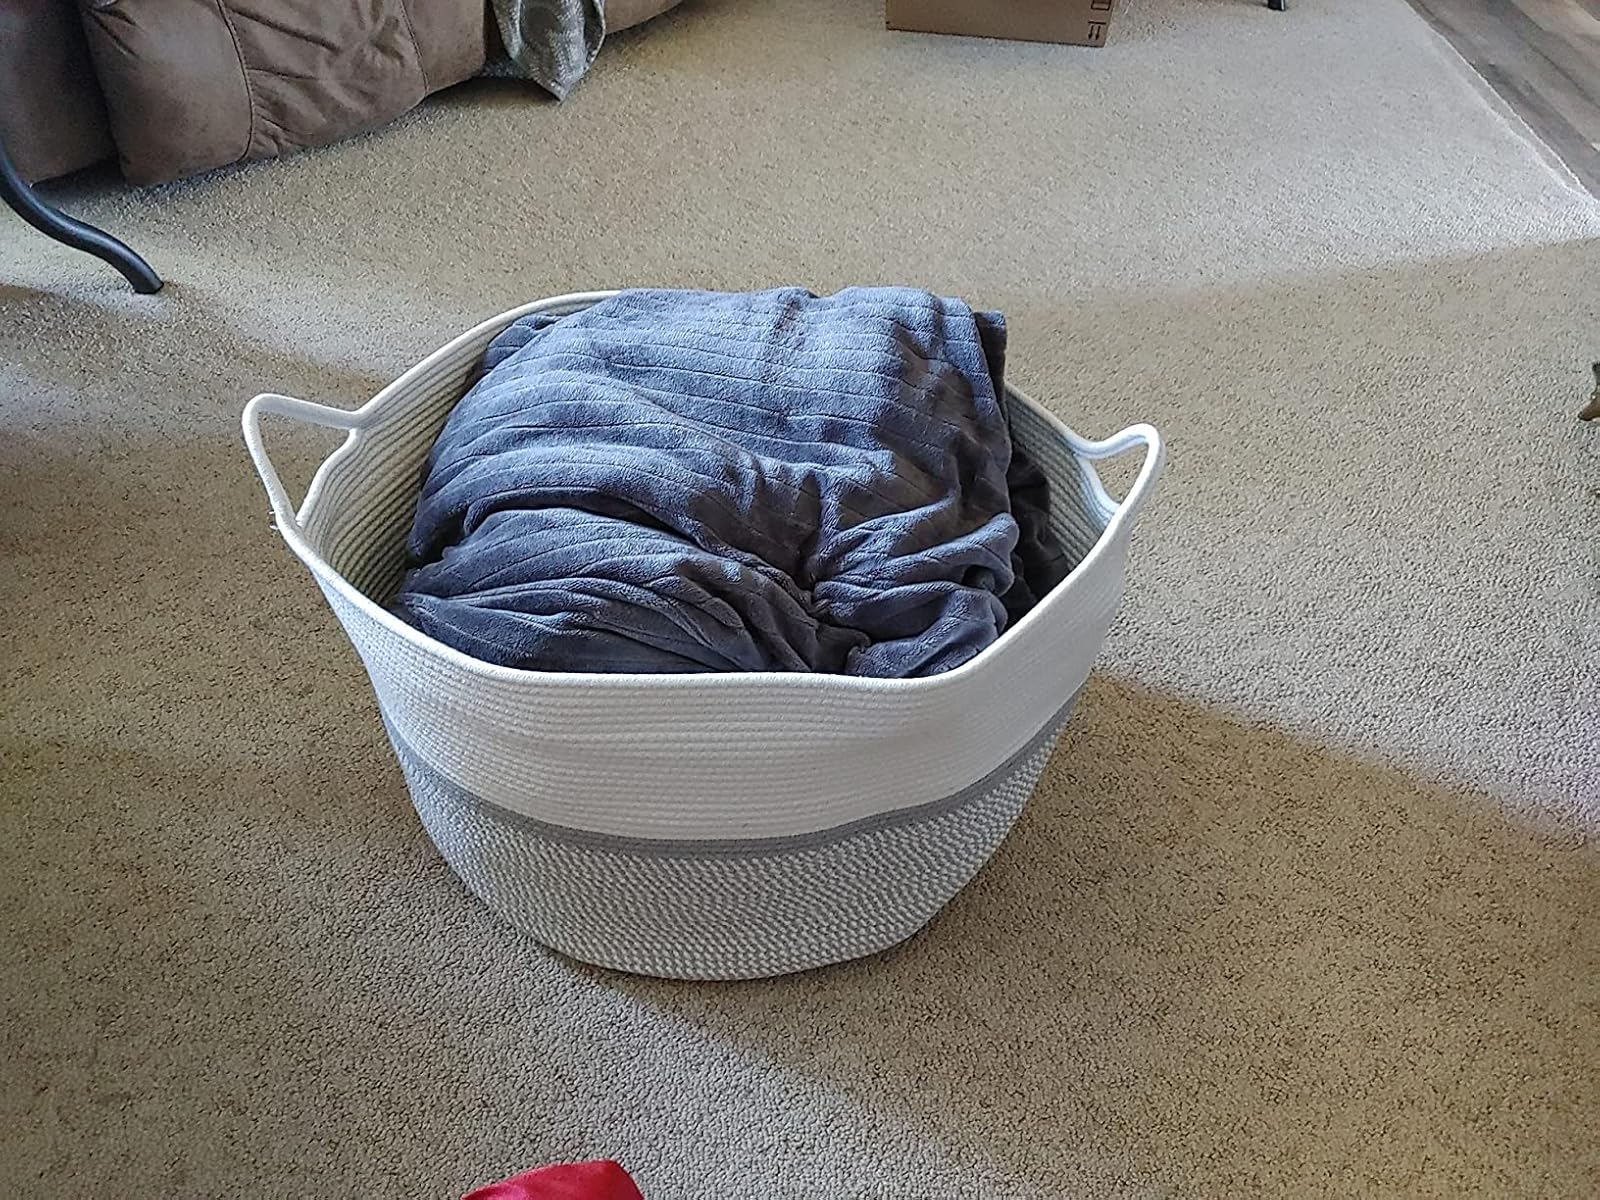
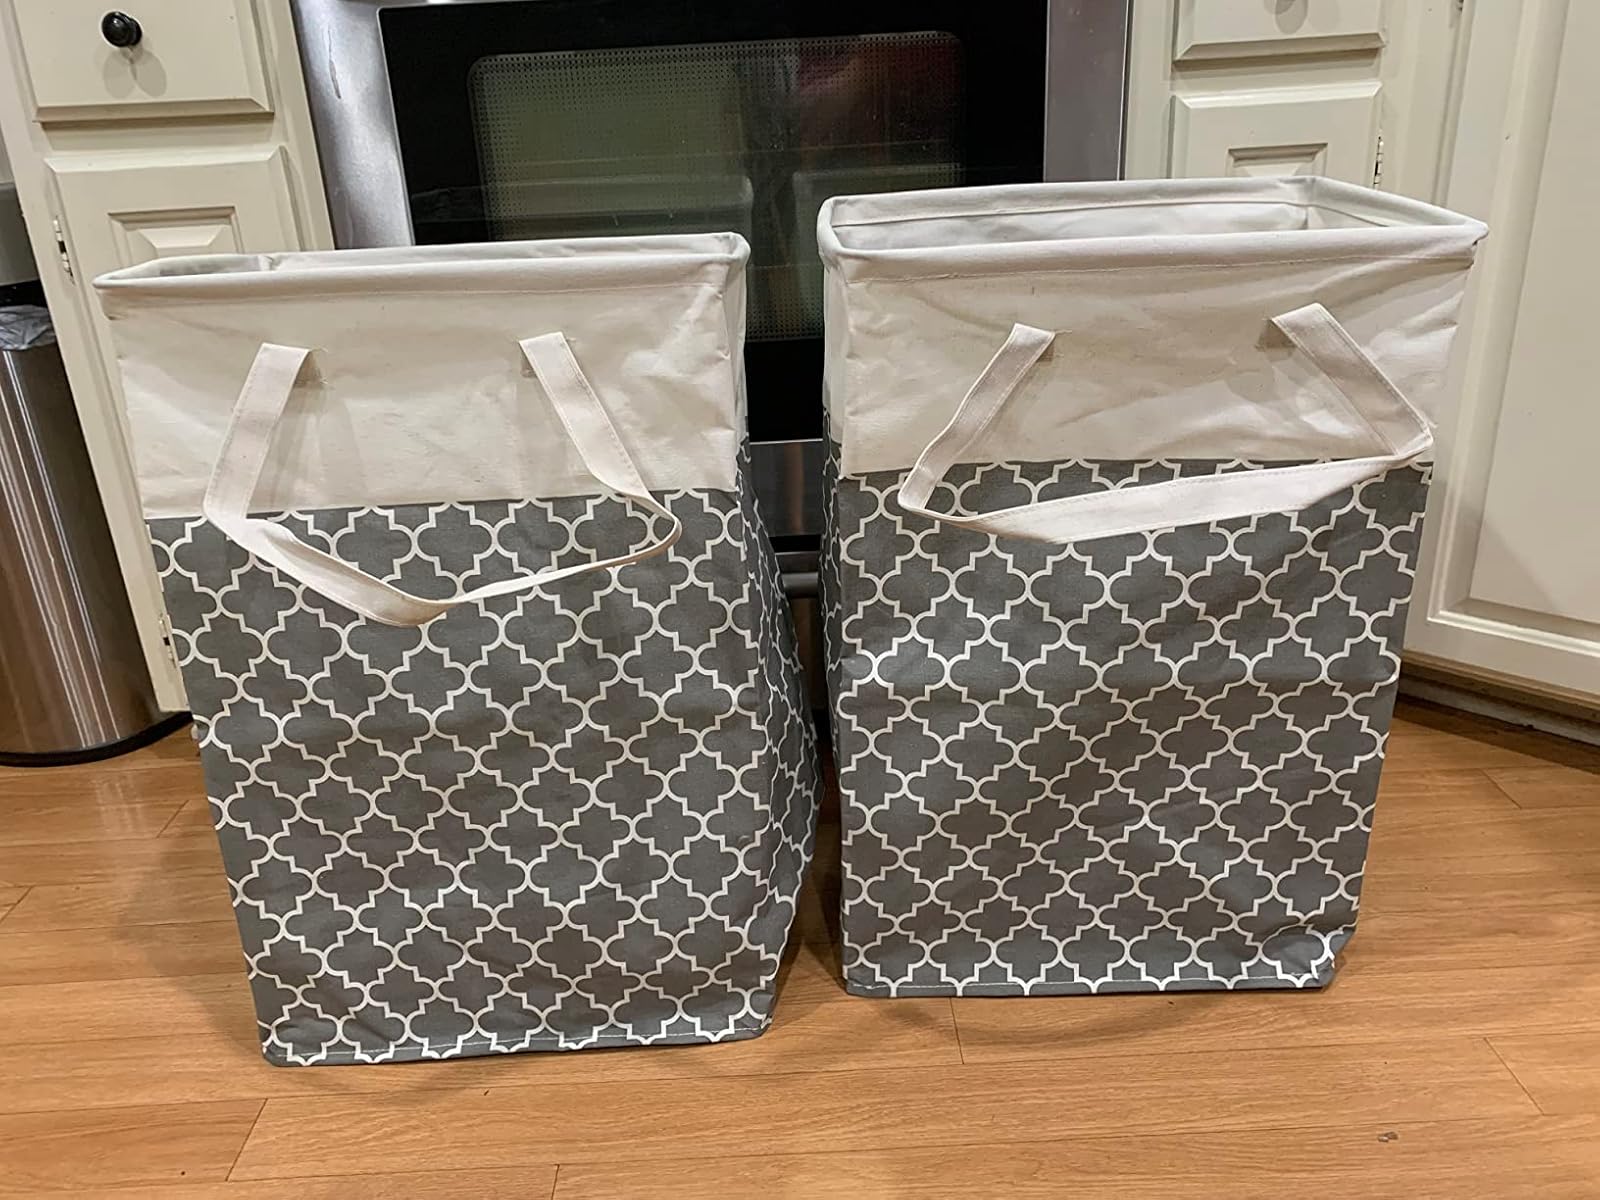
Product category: items_hamper
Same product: no